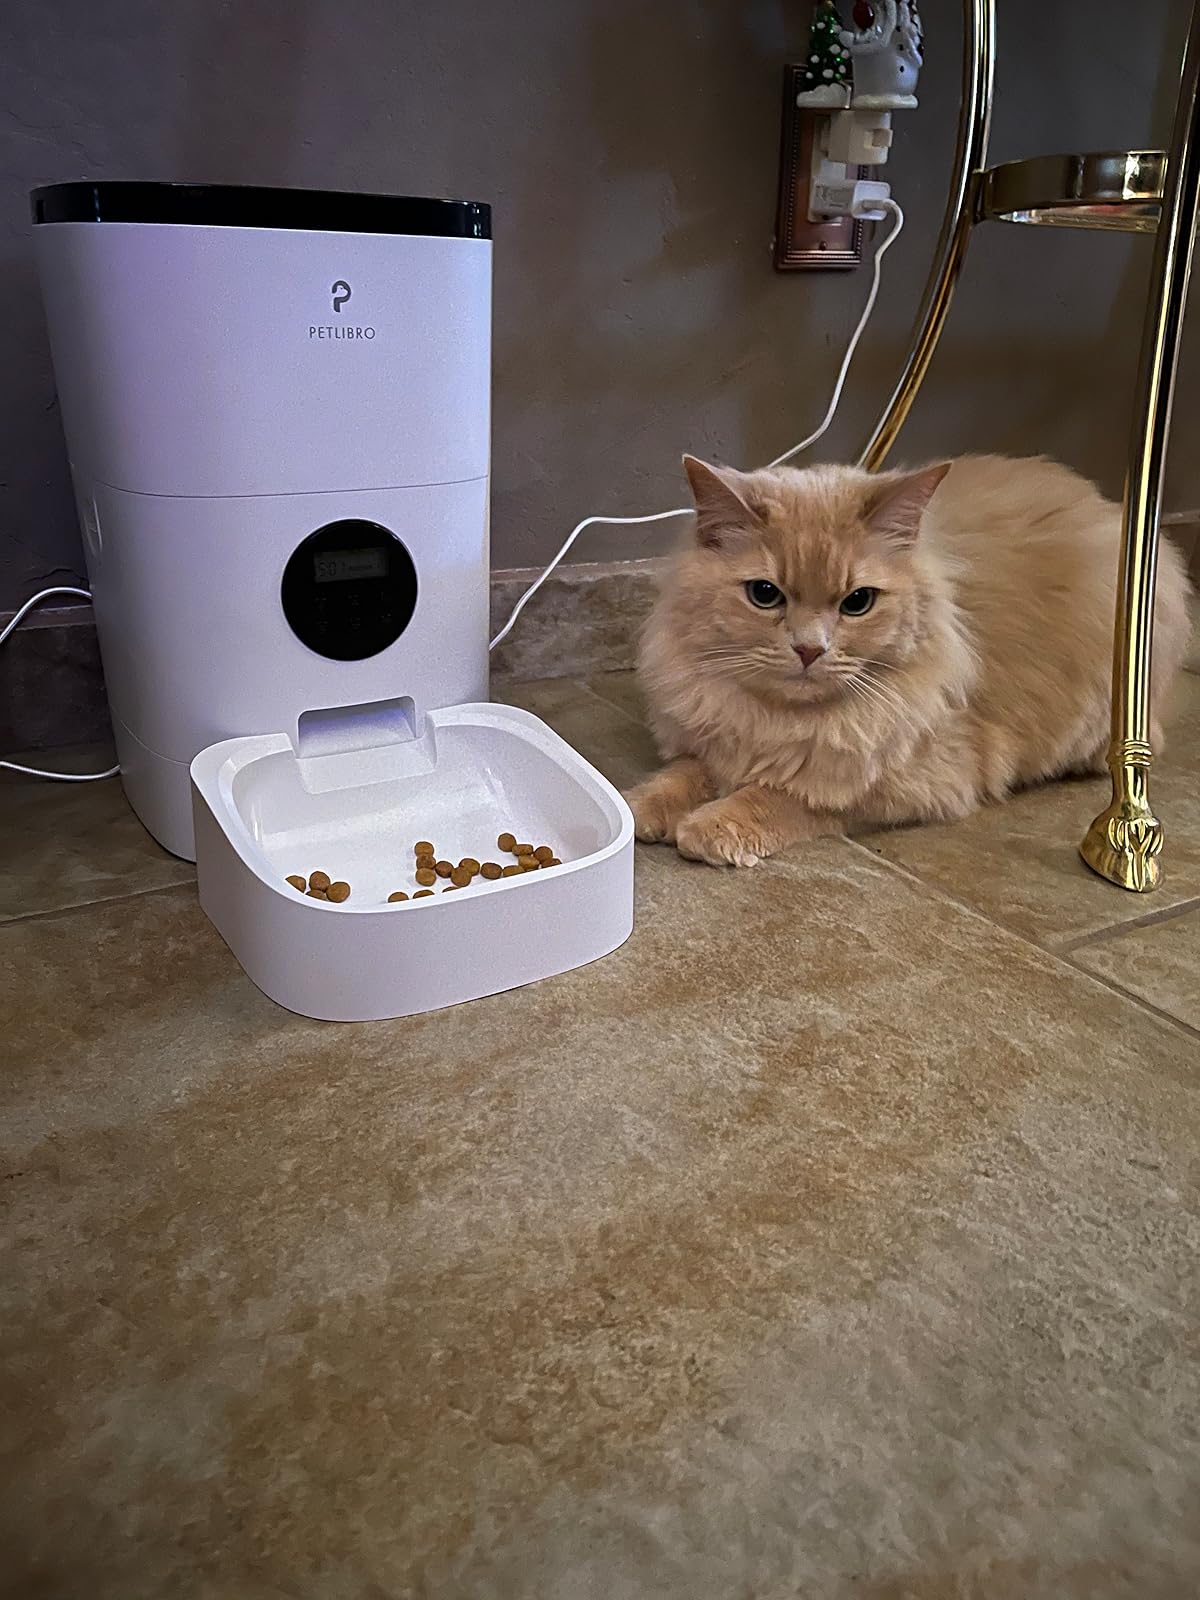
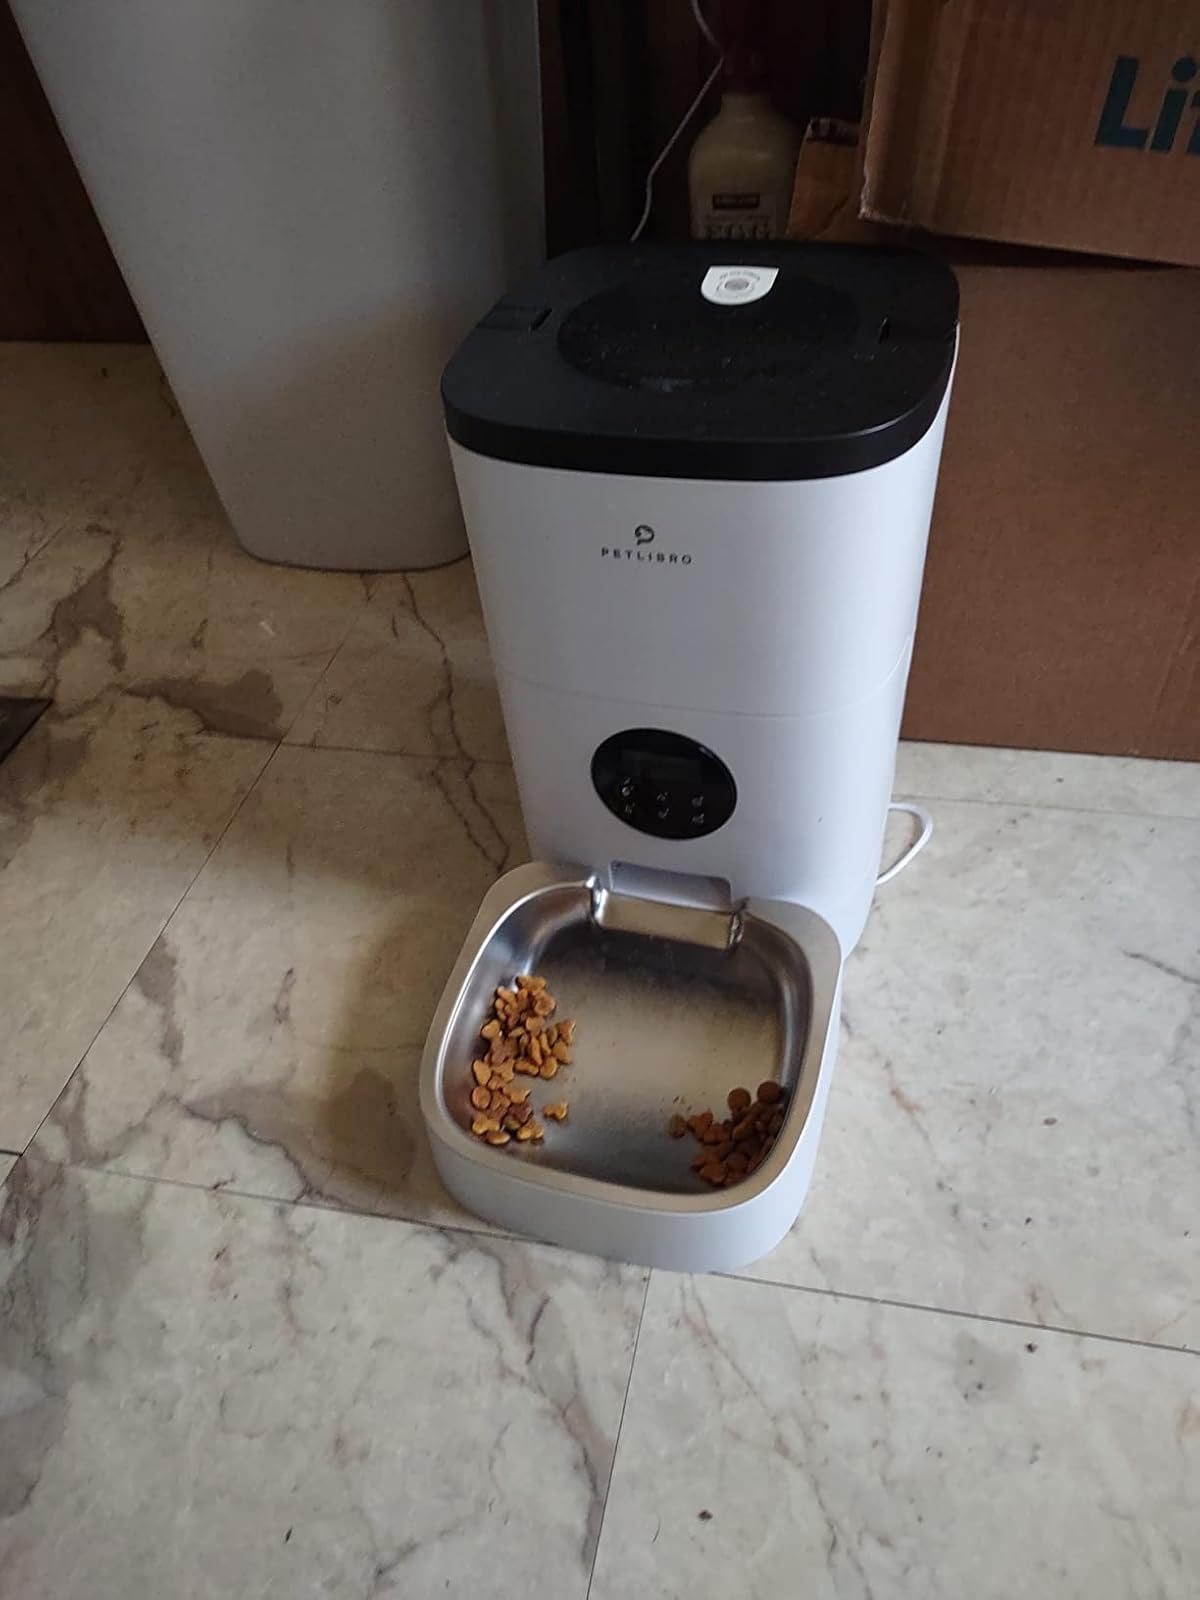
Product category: items_feeder
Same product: yes